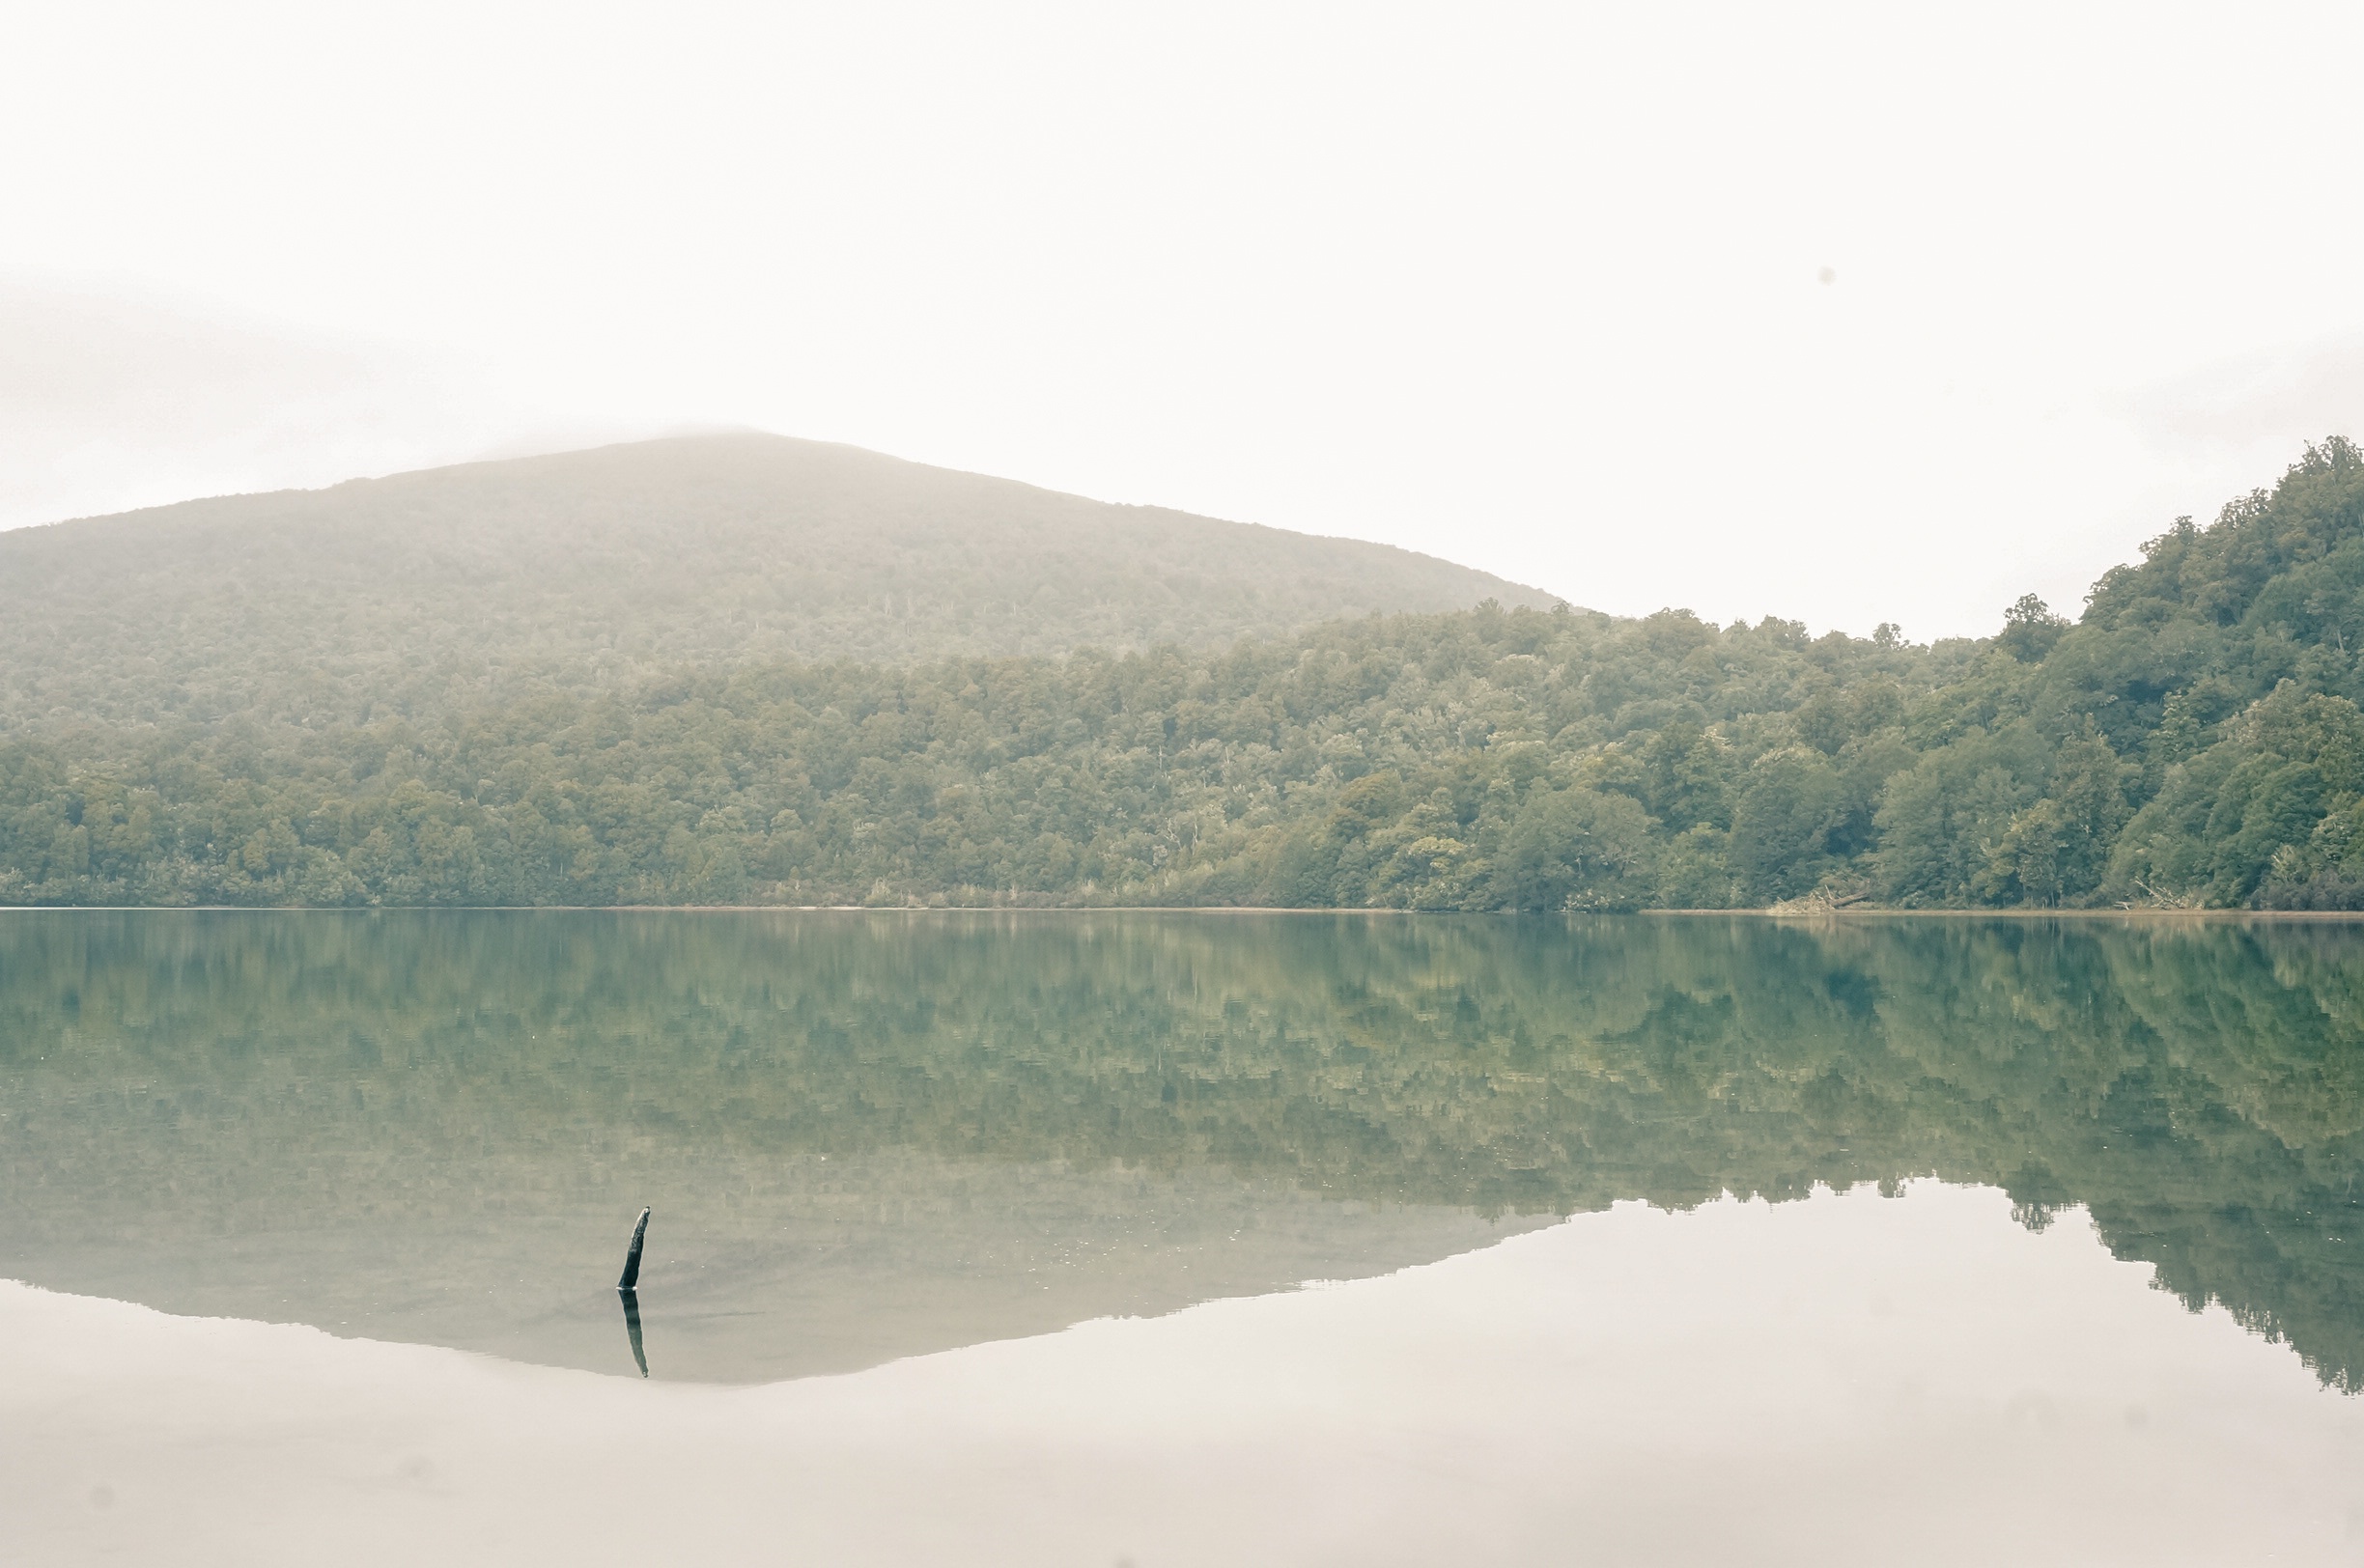
landscape, sea, water, mountain, mist, hill, lake, river, reservoir, body of water, habitat, loch, natural environment, atmospheric phenomenon